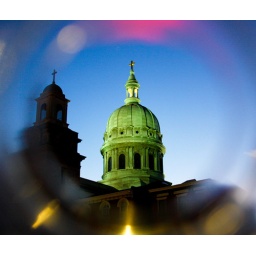
Used a starbuck plastic cup with a hole cut in the bottom